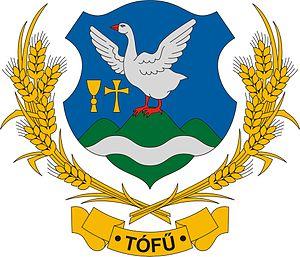
Tófű est un village et une commune du comitat de Baranya en Hongrie.